Sharif Waked

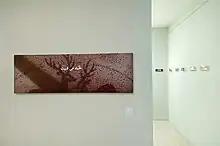
"Melancholia" (1998)

Sharif Waked was born in Nazareth to a Palestinian refugee family from Mjedil, a depopulated Palestinian village. He lives and works in Haifa and Nazareth. In 1983-1986, he studied art and philosophy at Haifa University.